Libraries in Cardiff

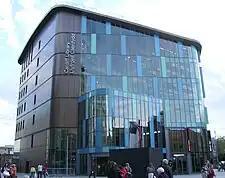
Cardiff Central Library, opened in 2009

Public libraries in Cardiff are owned and operated by Cardiff Council. There are 20 public libraries in the capital of Wales, the largest of which is Cardiff Central Library. A mobile library service is also provided. In 2018/19, there were almost 91,000 Cardiff residents, around 25% of the city's population, who borrowed an item from a municipal library. Increases in visits, active borrowers and library members took place during 18/19 as the service continued to grow in popularity with Cardiff's citizens.